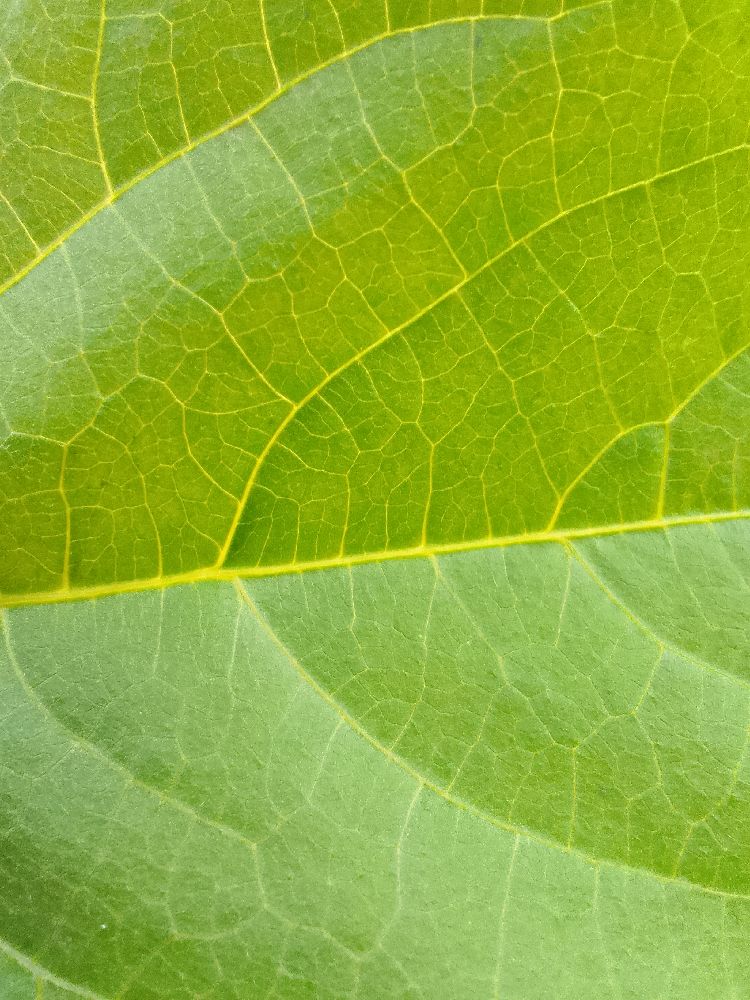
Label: healthy